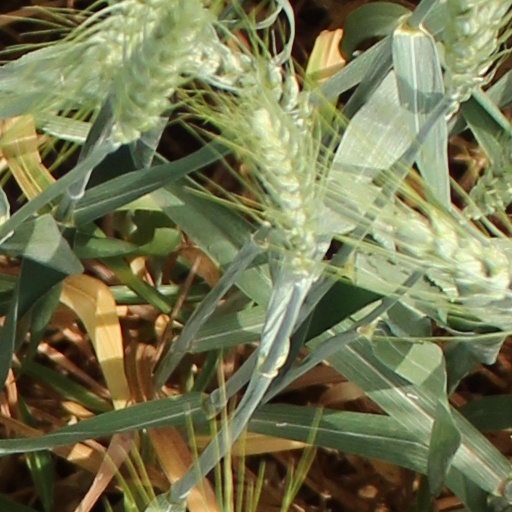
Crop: wheat